College of Fine Arts Trivandrum

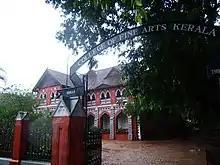
Main entrance

In the beginning the school offered courses for drawing and painting, and three subjects of handicrafts namely ivory work, pottery and smithery. There were a two years junior course and two years senior course. An entrance test was there in freehand drawing even during 1930s. The selected students were given a scholarship of Rs.5/- for the junior course and Rs.7/- for the senior course during 1930s. It was under the department of education and by 1930s, it was brought under the dept of Industries ignoring the protest from the Dept of Education. When University of Travancore came into being it was brought under the University. In 1957, after the formation of first democratically elected government in Kerala, the School of Arts was brought under the Directorate of Technical Education. In 1975, the school was upgraded as the College of Fine Arts and became affiliated with the University of Kerala. In 2001, the college celebrated its silver jubilee year with exhibitions, seminars and workshops.